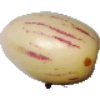
Label: Pepino 1